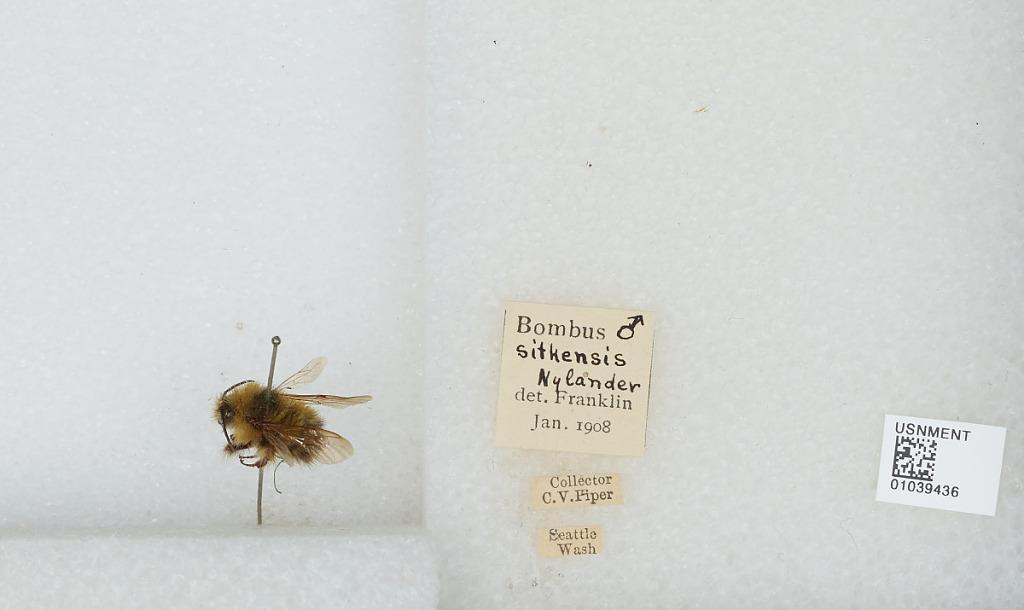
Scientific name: Bombus (Pyrobombus) sitkensis Nylander
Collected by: C. Piper
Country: United States
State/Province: Washington
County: King
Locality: Seattle
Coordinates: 47.6097, -122.333
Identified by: Franklin